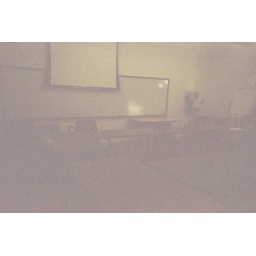
CU115. Like the set-up of the tables and chairs in a conference style format.